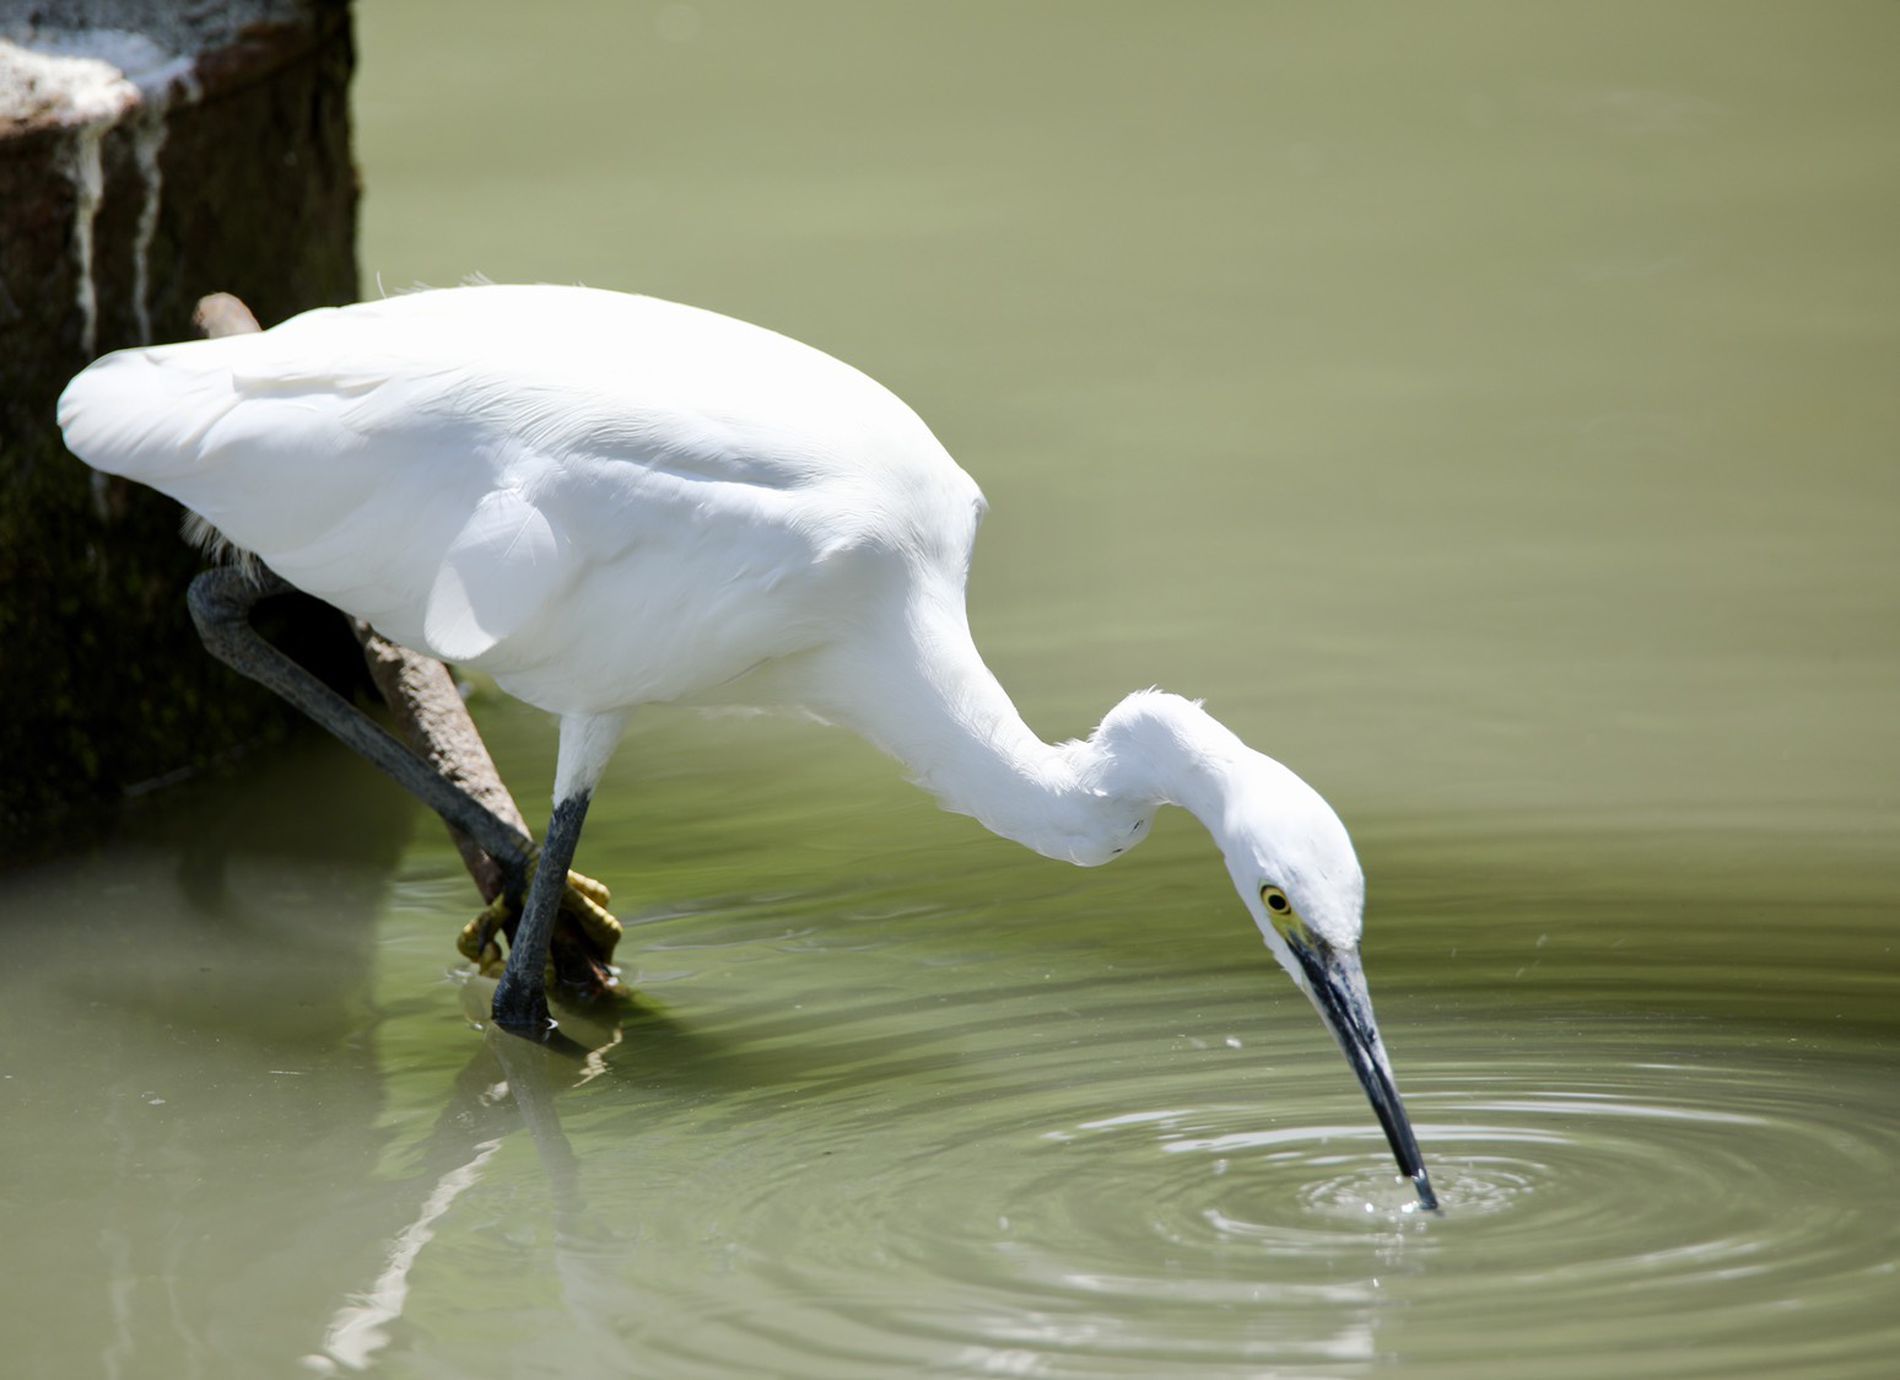
Egret Hunting
white egret bends to catch prey from the surface of still water
a white egret stands on a wooden stick near a tree trunk bending its long neck toward the water surface to catch small prey in a calm composition with soft natural lighting and a low side angle that highlights its motion and reflection
Labels: Animal, Bird, Waterfowl, Outdoors, Nature, Heron, Water, Egret, Crane Bird, Ripple, Beak, Stork, Tree Trunk, lake
Camera: Canon Canon EOS 5D Mark IV
Lens: TAMRON SP 150-600mm F/5-6.3 Di VC USD G2 A022
Aperture: F7.1
Exposure: 1/250 sec
ISO: 100
Focal length: 600